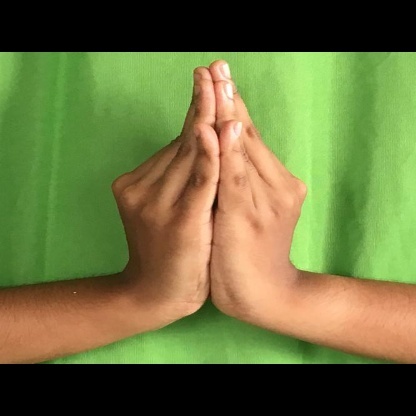
Mudra: Kapotham